List of things named after Emmy Noether

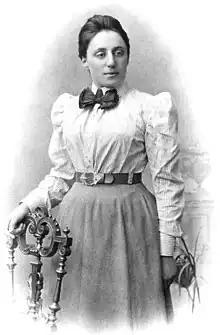
Emmy Noether before 1910

Emmy Noether (1882–1935) was a German mathematician who made many important contributions to abstract algebra. This article is dedicated to the things named after her achievements.